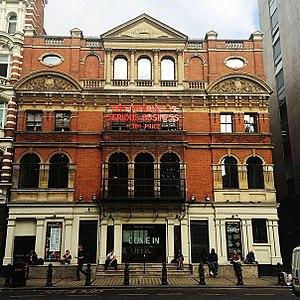
Dominic Cooke est un metteur en scène, dramaturge et ancien directeur de théâtre anglais né en février 1966 à Londres.